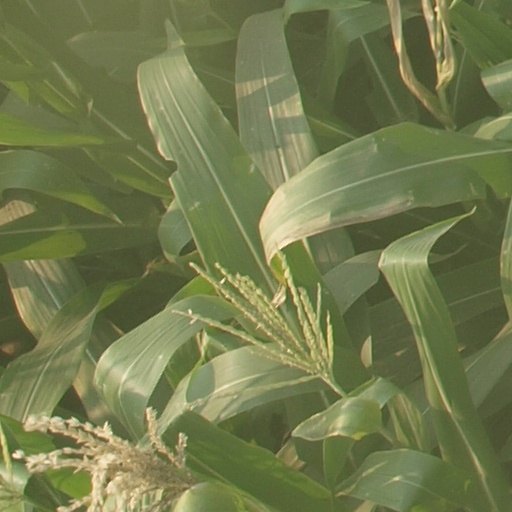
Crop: maize; corn